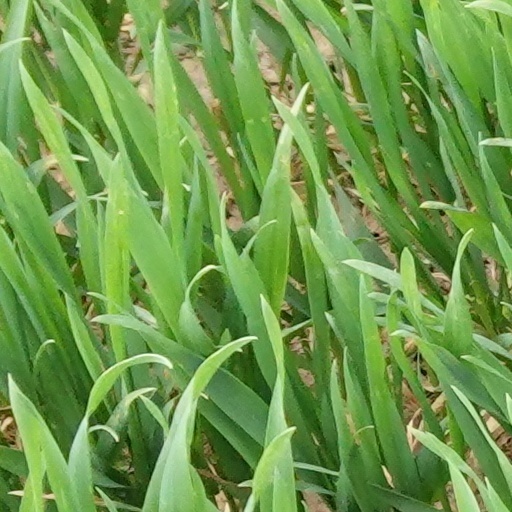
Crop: wheat